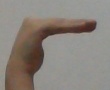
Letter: haa